Port Mayaca, Florida

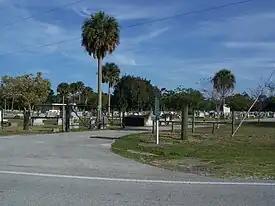
Port Mayaca Cemetery

Located a few miles east of this intersection is the Port Mayaca Cemetery, which was chosen in 1928 as the site for the mass burial of over 1,600 unidentified people who lost their lives in western Palm Beach County as the result of an unnamed Category 5 hurricane in September 1928 and the flooding that ensued after the earthen dikes surrounding Lake Okeechobee collapsed. Originally operated by a trust set up by the cities of Belle Glade, Pahokee and South Bay, the cemetery has been operated since 1992 by the city of Pahokee alone.